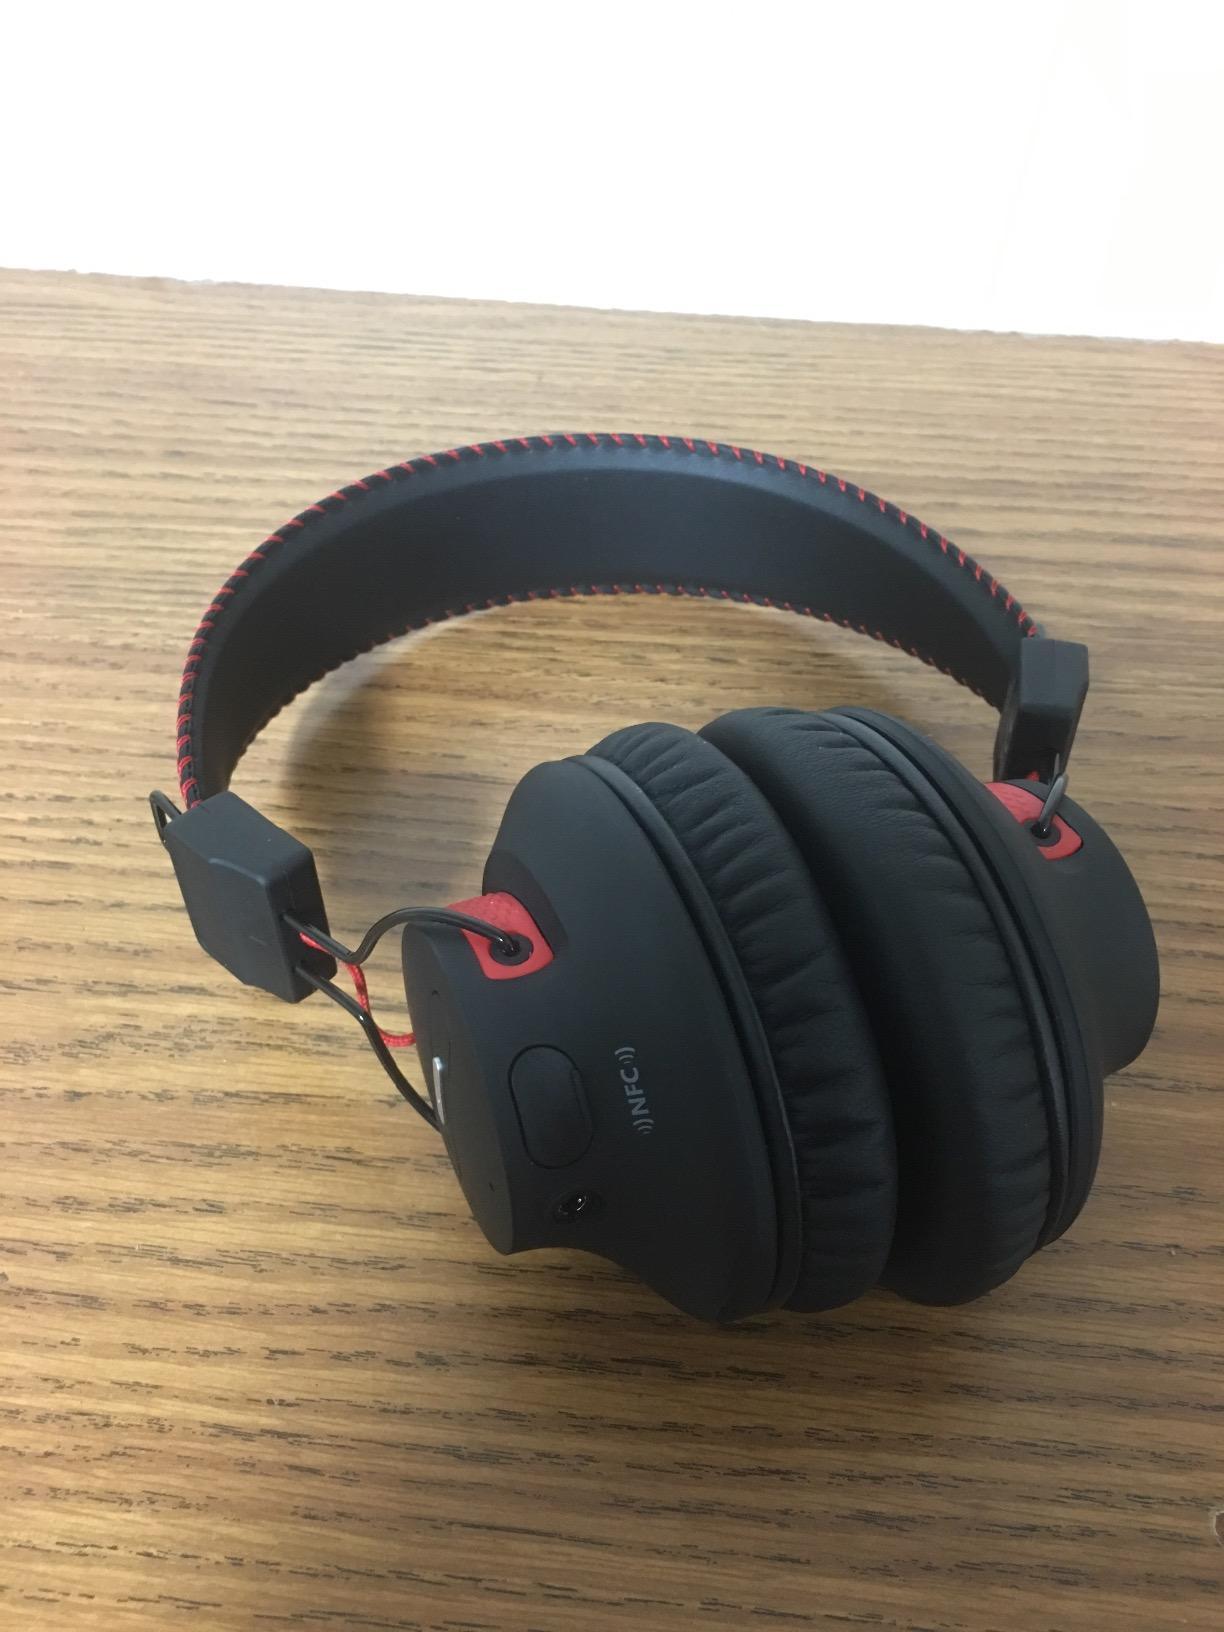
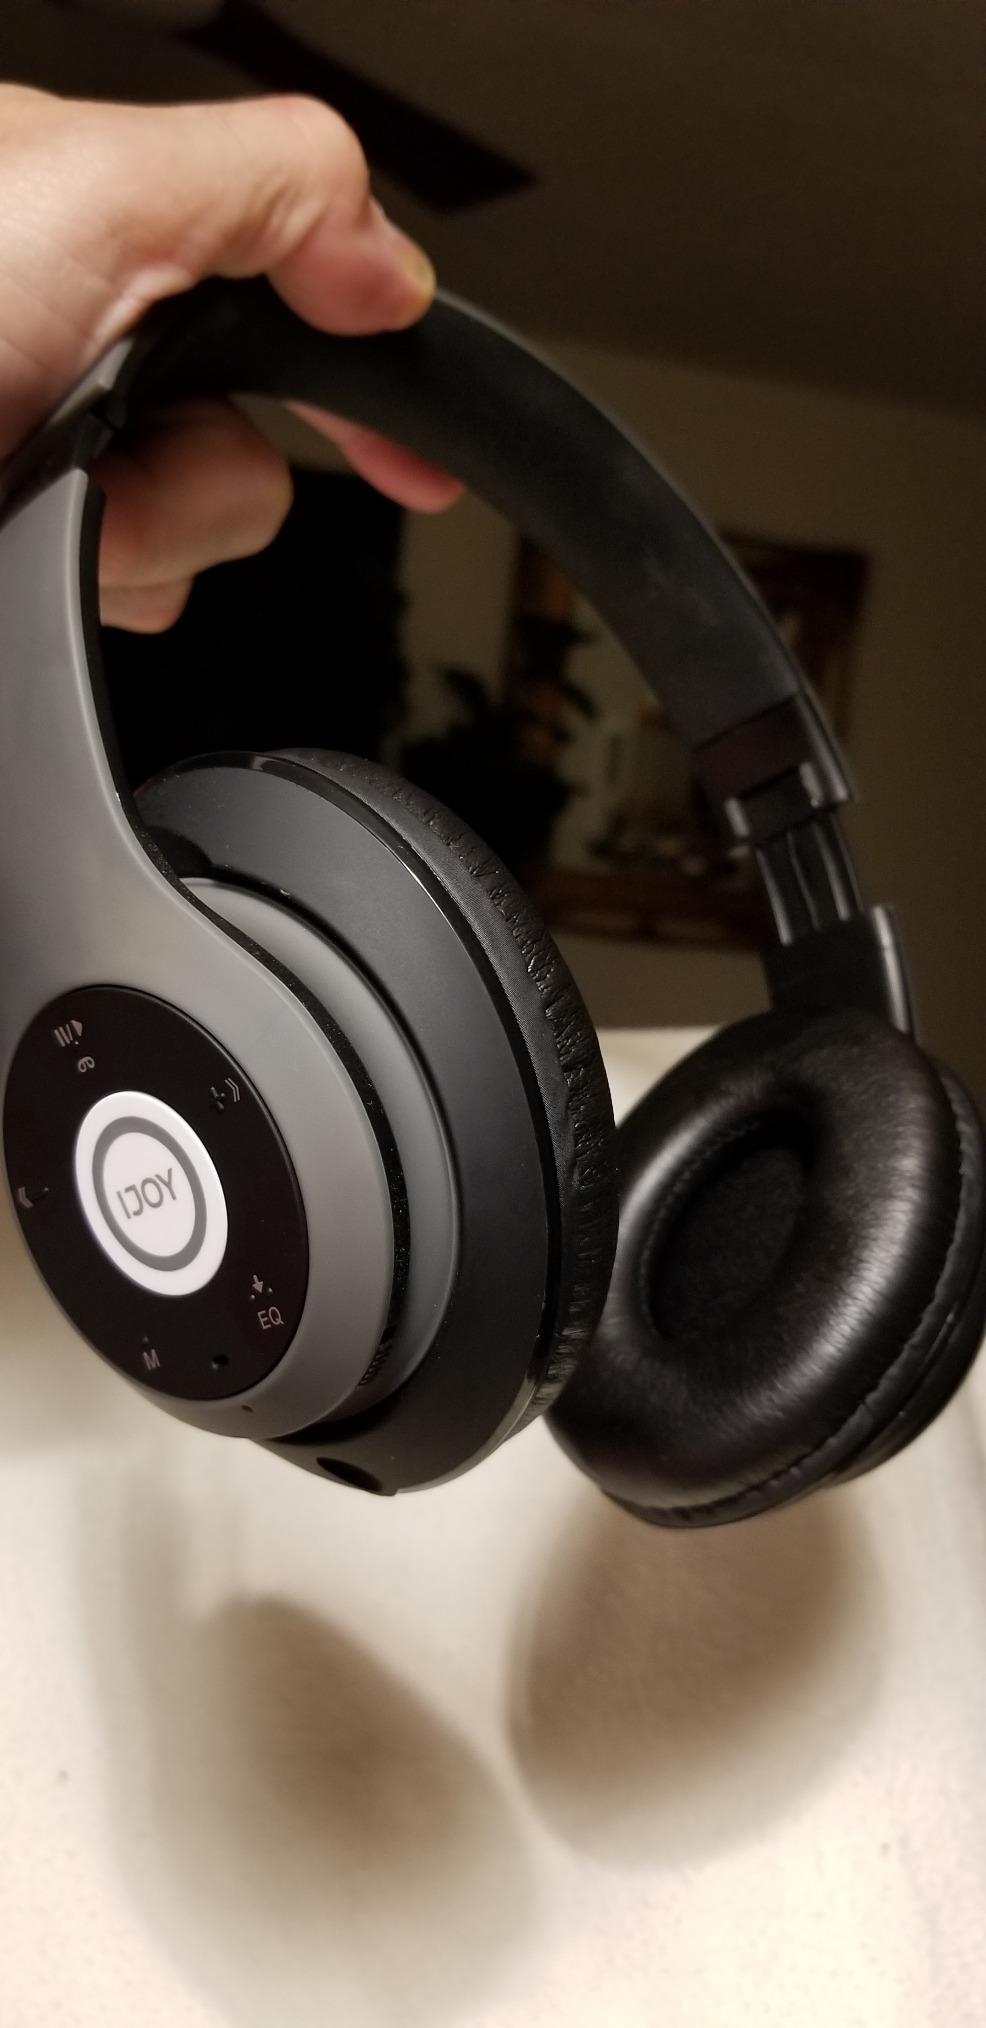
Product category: headphones
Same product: no